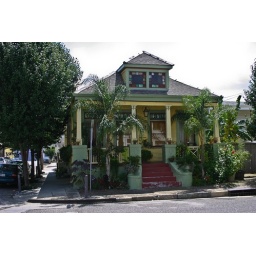
A colorful house near where we stayed